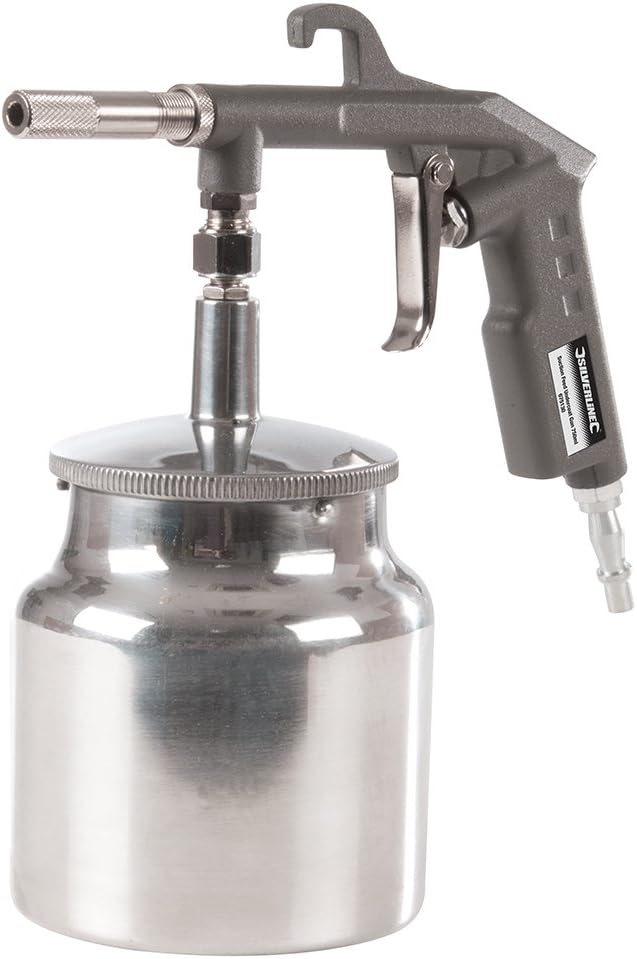
Silverline Undercoat Gun & Canister 750ml
Category: Tools & Home Improvement
High-pressure suction-feed undercoating gun with 750ml pot capacity. Operating pressure 3 - 5bar, 8bar max. Air consumption 85 - 227L/min (3 - 8cfm). Includes both UK and European 1/4" quick connectors.
Features: High pressure suction feed 750 ml pot capacity Working pressure 3 - 5 bar, 8 bar max Includes both UK and European 1/4 inch quick connectors